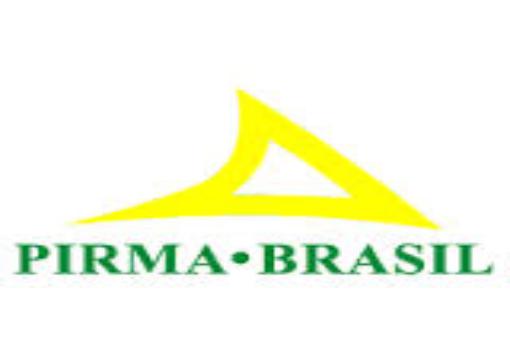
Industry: Clothes